Chinoiserie in fashion

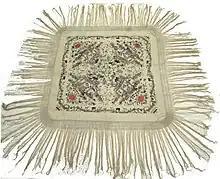
An exported white silk Chinese shawl, made for the Western market, early 20th century

Chinese jackets with wrap closure also influenced American fashion in the early 1900s; an example of such jacket is the (#4777), which appeared in American women's magazine, "The Delineator", in 1901. In volume 57, The Delineator described it as being "Ladies' Chinese dressing" or as a "Lounging sack", and as having "a strong suggestion of the Orient". The was designed to be loose-fitting, a wrap closure on the left side (known as in China) which closes with satin ribbon ties; it also featured deep side vents, which was considered as being a "novel effect", and was trimmed with a single band creating a fancy outline. The of Volume 57 (#4777) reappeared in Volume 58 of The Delineator along with another Chinese-style inspired wrap top (#3920), one of which closed on the right side (known as in China) with a single ribbon. The Ladies' Chinese dressing sac #3920 appeared at least a year earlier and was published in Volume 56 of The Delineator of 1900.